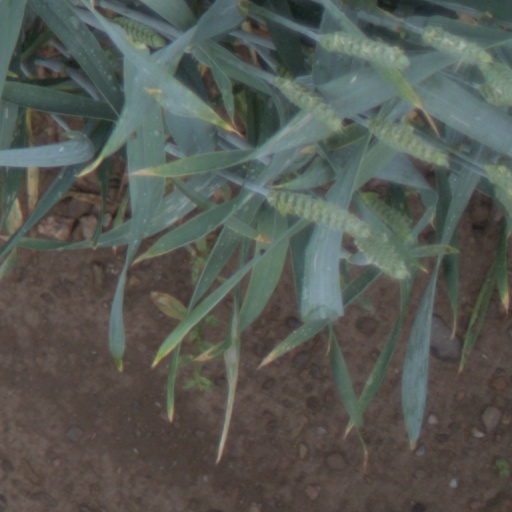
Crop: wheat